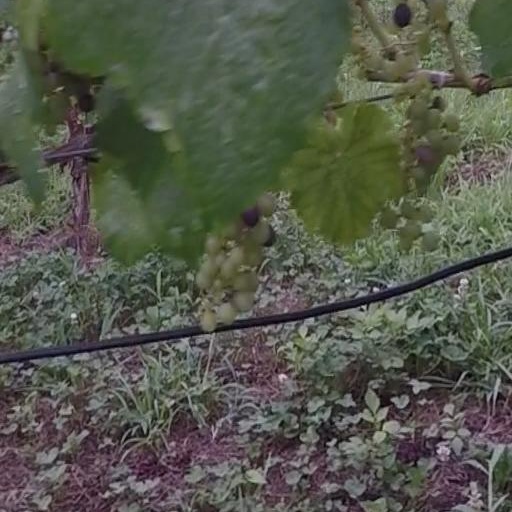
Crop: grape